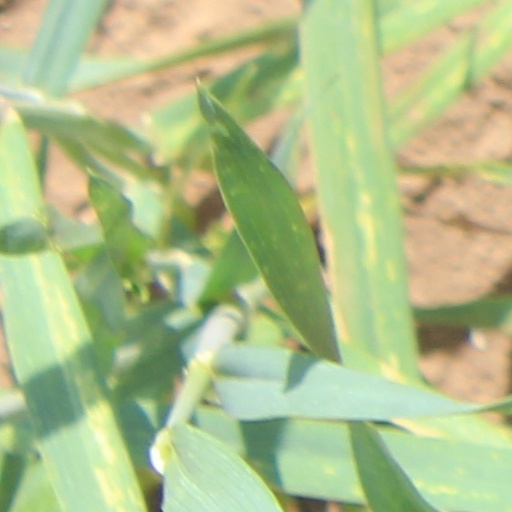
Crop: wheat